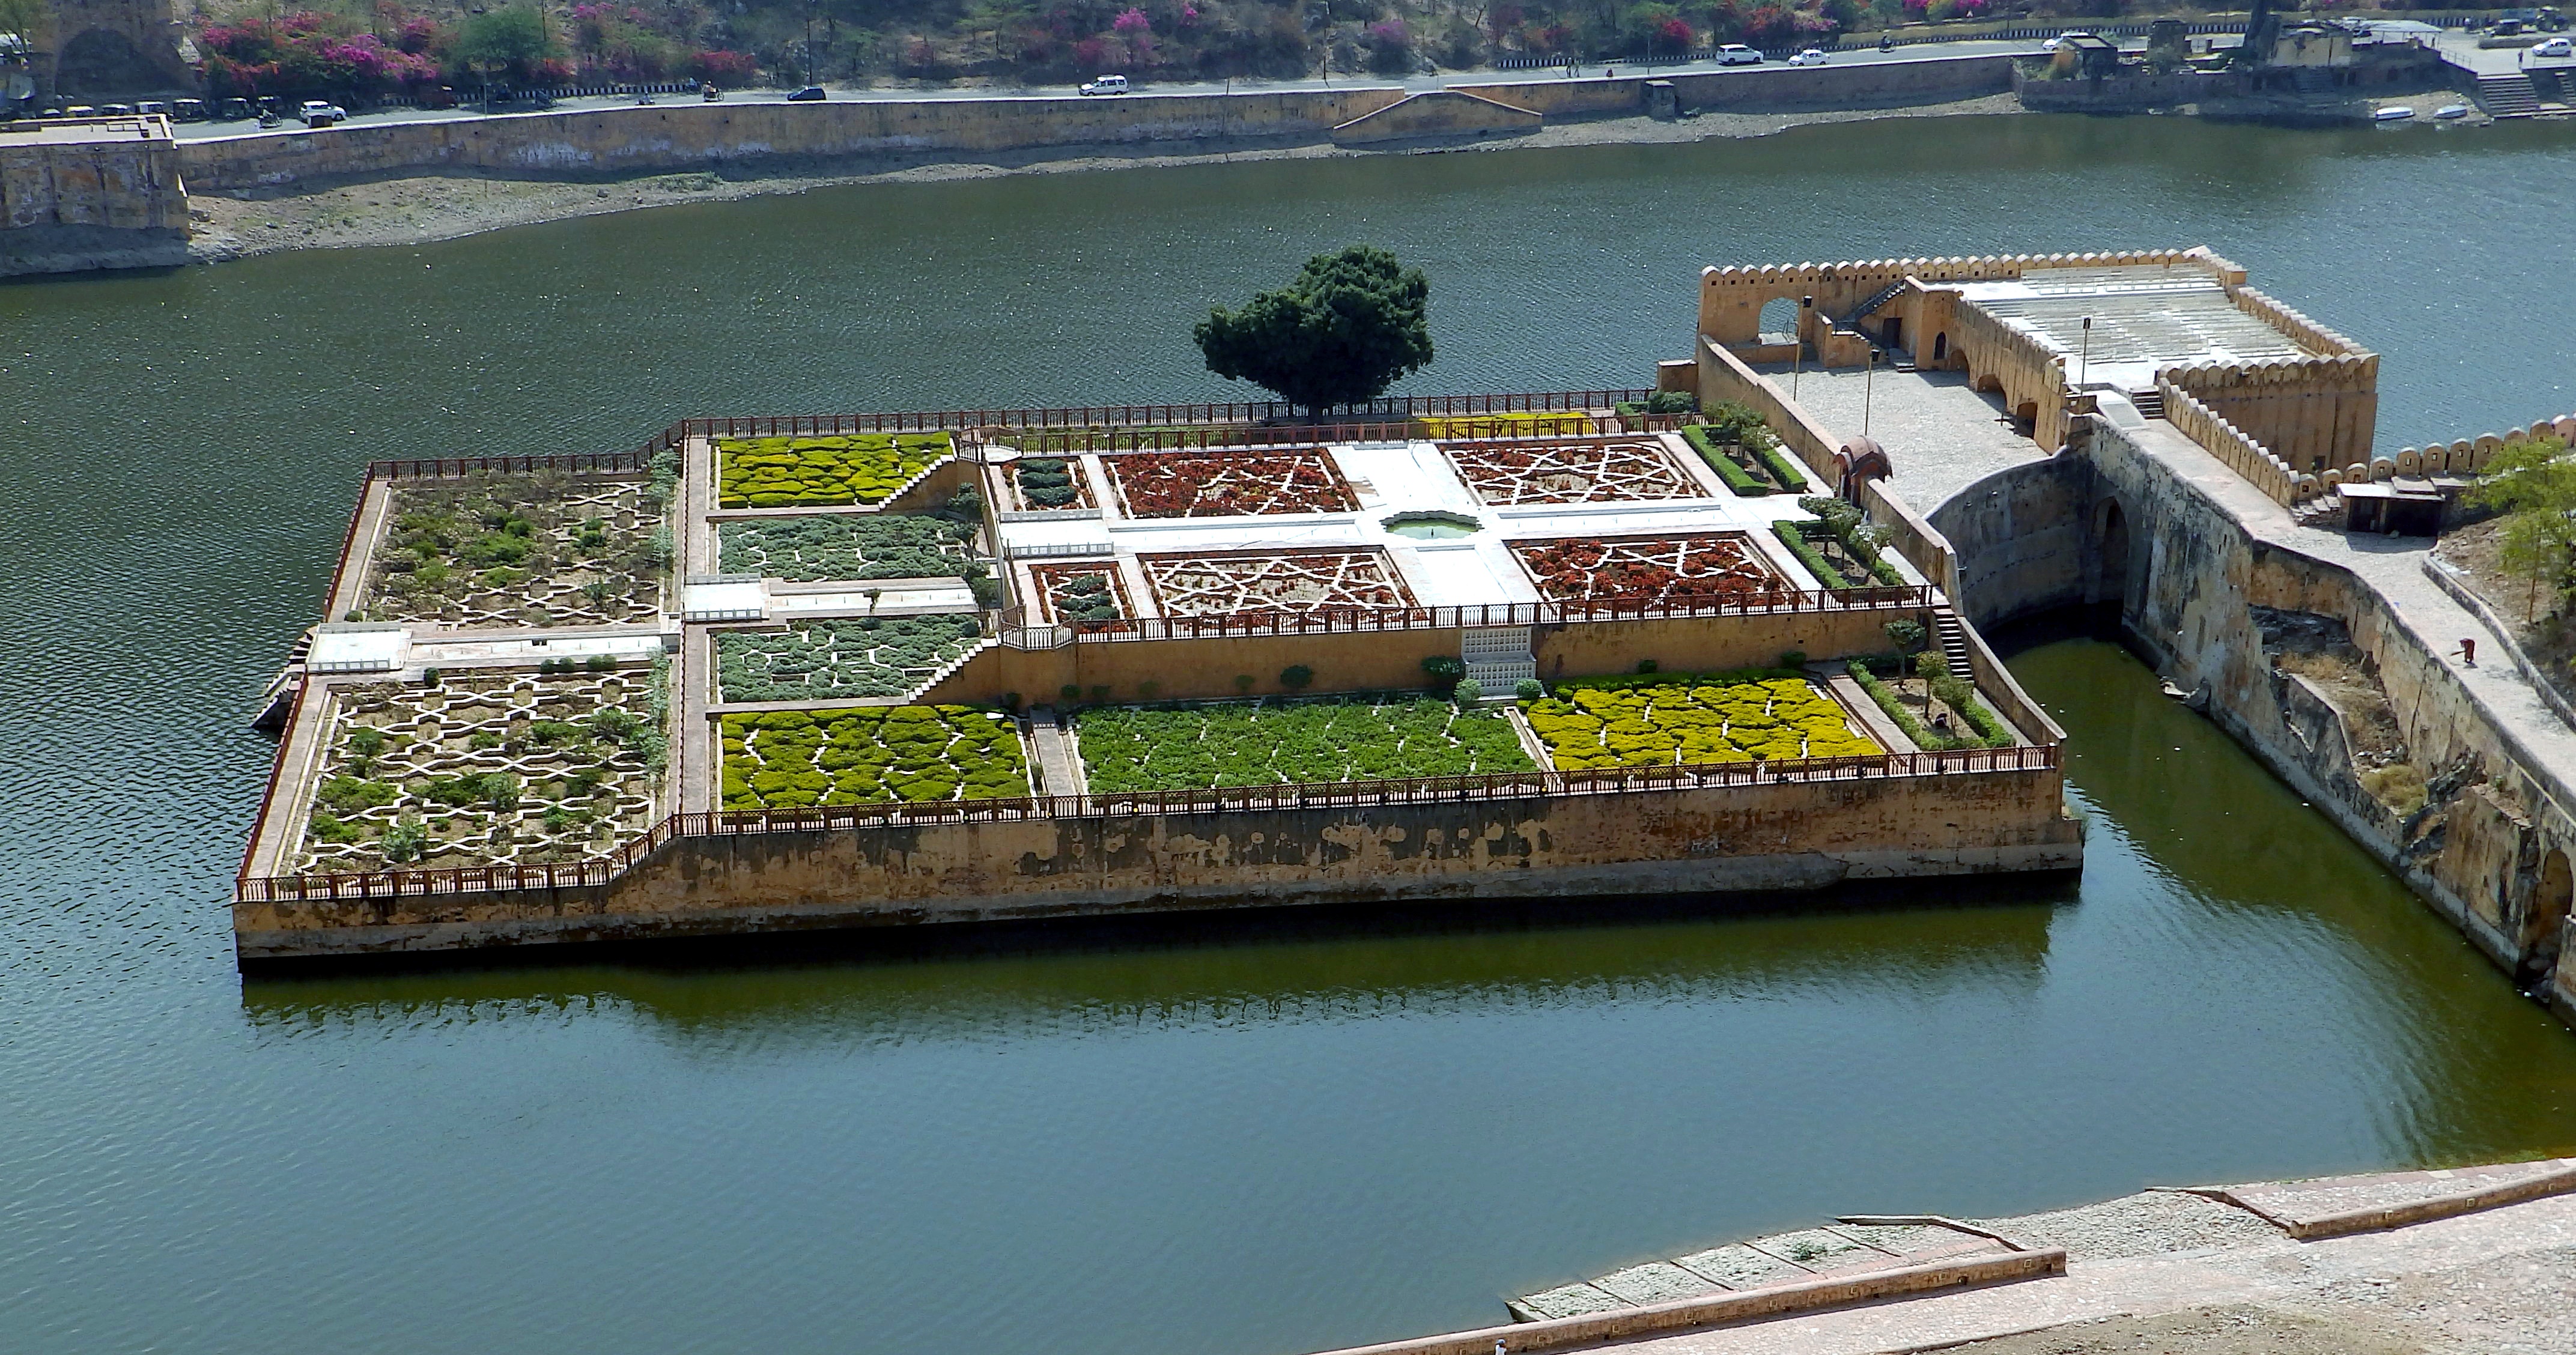
sea, water, nature, dock, boat, lake, river, canal, reflection, vehicle, island, marina, reservoir, port, garden, waterway, boating, channel, india, botanical garden, barge, aerial photography, amber fort